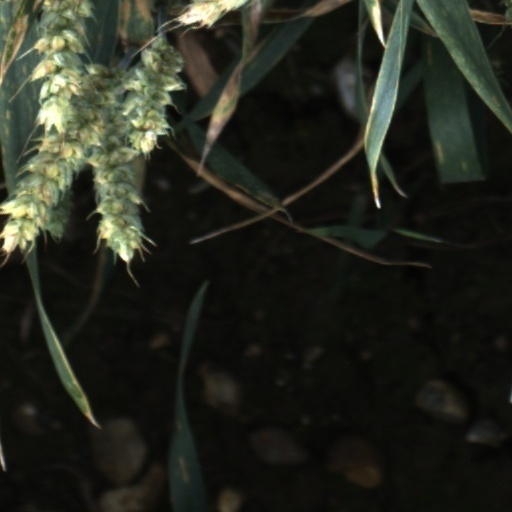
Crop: wheat